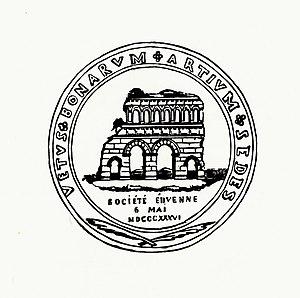
Logo
La Société éduenne des lettres, sciences et arts est une société savante parmi les plus anciennes de France, fondée à Autun, en 1836.